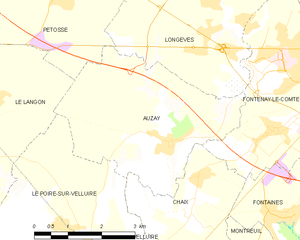
Carte des communes françaises Auzay